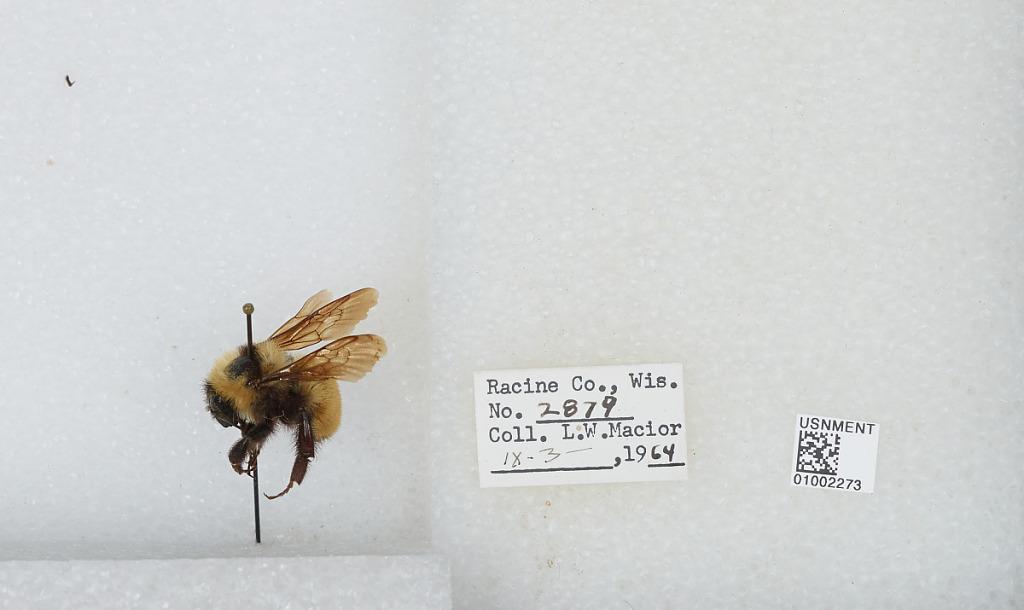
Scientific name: Bombus (Fervidobombus) fervidus fervidus (Fabricius)
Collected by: L. Macior
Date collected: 1964-9-3
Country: United States
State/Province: Wisconsin
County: Racine
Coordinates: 42.78, -87.76